Bray-sur-Somme

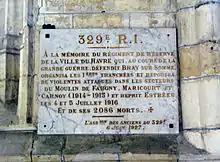
Memorial to the 329th Infantry Regiment

The Imperial German Army initially occupied Bray in late August 1914 during the so-called Race to the Sea, invading from the south following the Proyart road. Apart from requisitioning some wagons, in the first month the town was not too badly disturbed. However, as the Germans continued their thrust during the Battle of Albert 25–29 September 1914, Bray attracted heavy bombing, compelling the Germans to evacuate on 4 October. As a result, the frontline reformed to the north and east of the town, in the shape of an arc delineated by the towns of Fricourt, Carnoy, Curlu, Friesland, Herbecourt and Dompierre-Becquincourt. For the next 28 months Bray served as an important centre for rest and recuperation for the French Army. The 329e Régiment d'Infanterie, who were reservists from Le Havre, were based around Bray between 15 October 1914 and 18 April 1915. In February 1915, the stained glass windows and the bell tower of Bray's Church of St Nicolas were damaged by German shelling. On 17 March, units of the 329e R.I. — the 17e, 21e and 24e companies strengthened by a section of the 18th company, as well as the 236e R.I. vigorously resisted a strong German attack, which stopped the Germans. In the sector of Carnoy, the loss to the 329e I.R. amounted to 47 killed, 96 wounded and 6 missing. During the course of The Great War the 329e R.I. lost 2097 men: 58 officers, 158 sub-officers and 1881 non-commissioned officers and men. The regiment would suffer even more during the Battle of the Somme in July 1916 to the north east of Bray in the area of Estrées. A commemorative plaque is affixed in the Church of St. Nicolas commemorating the loss of 2086 men of the regiment in The Great War as testimony to their sacrifice. Bray became an important supply dump for munitions and materiel during the build-up and throughout the Battle of the Somme.